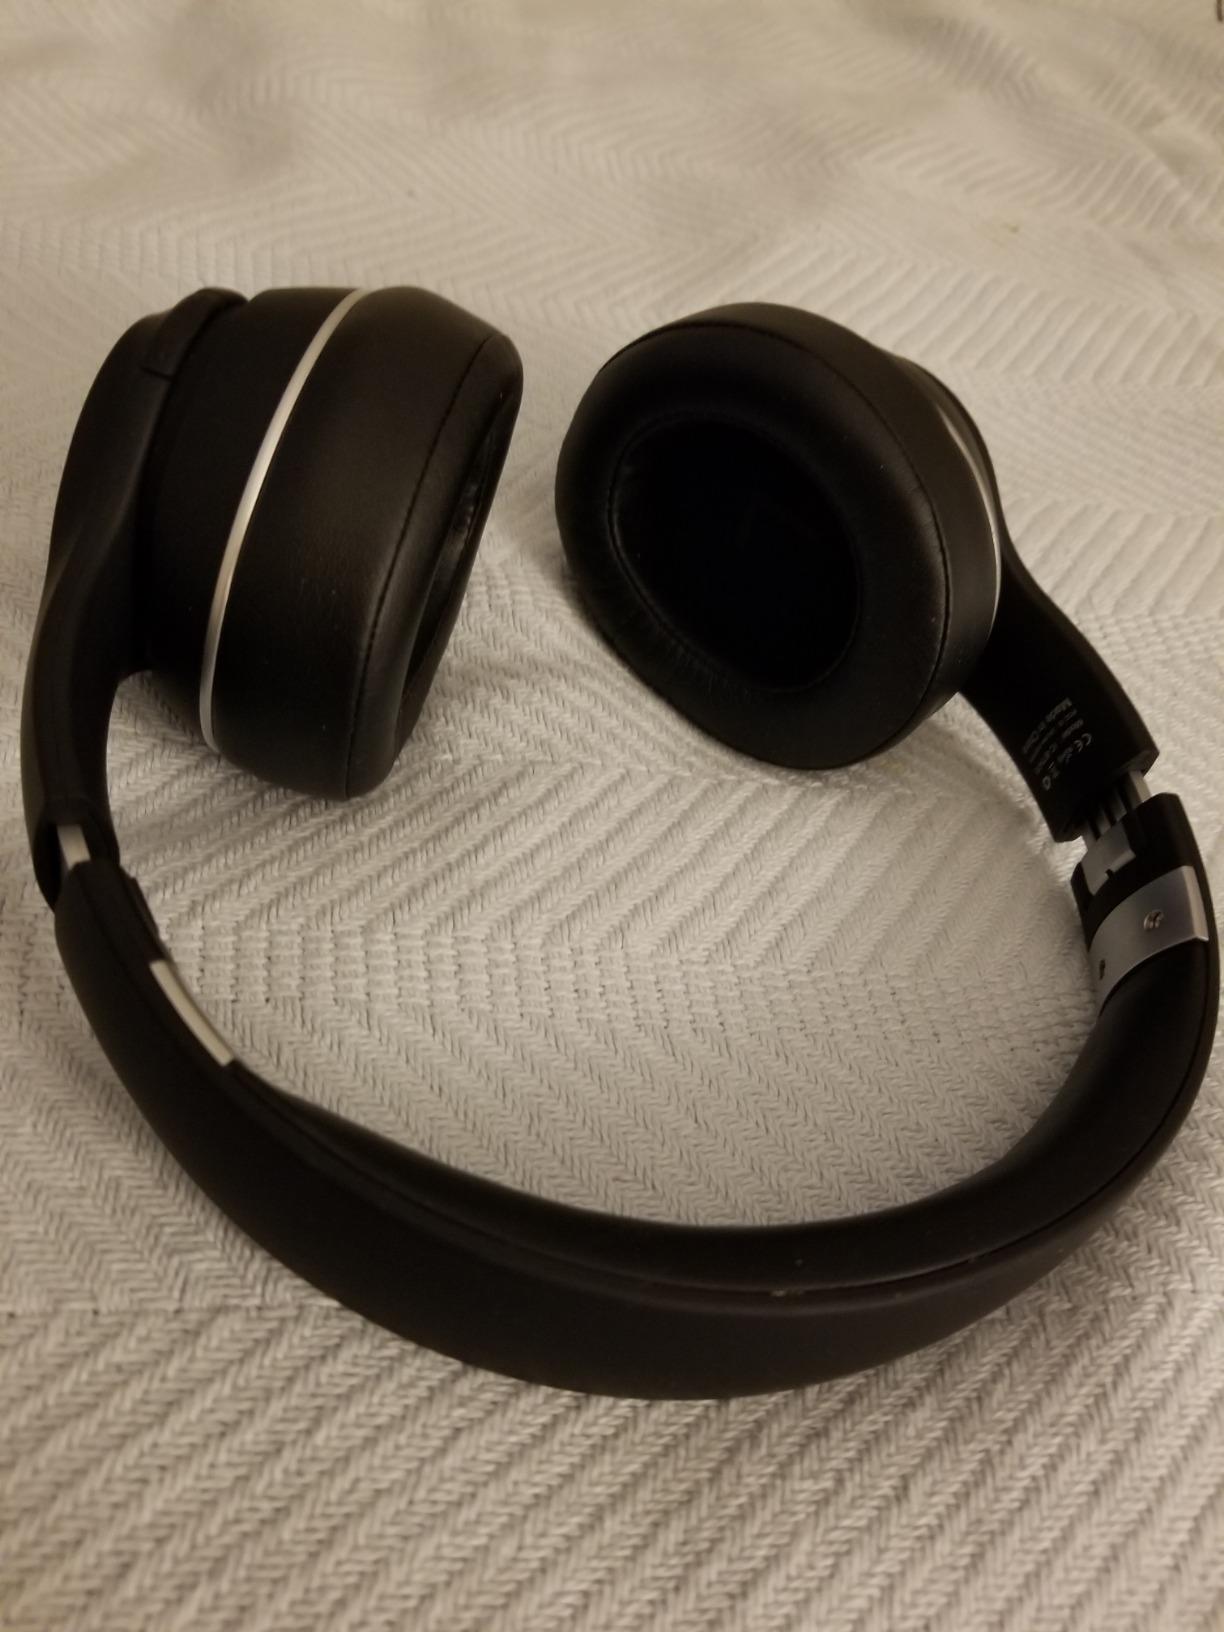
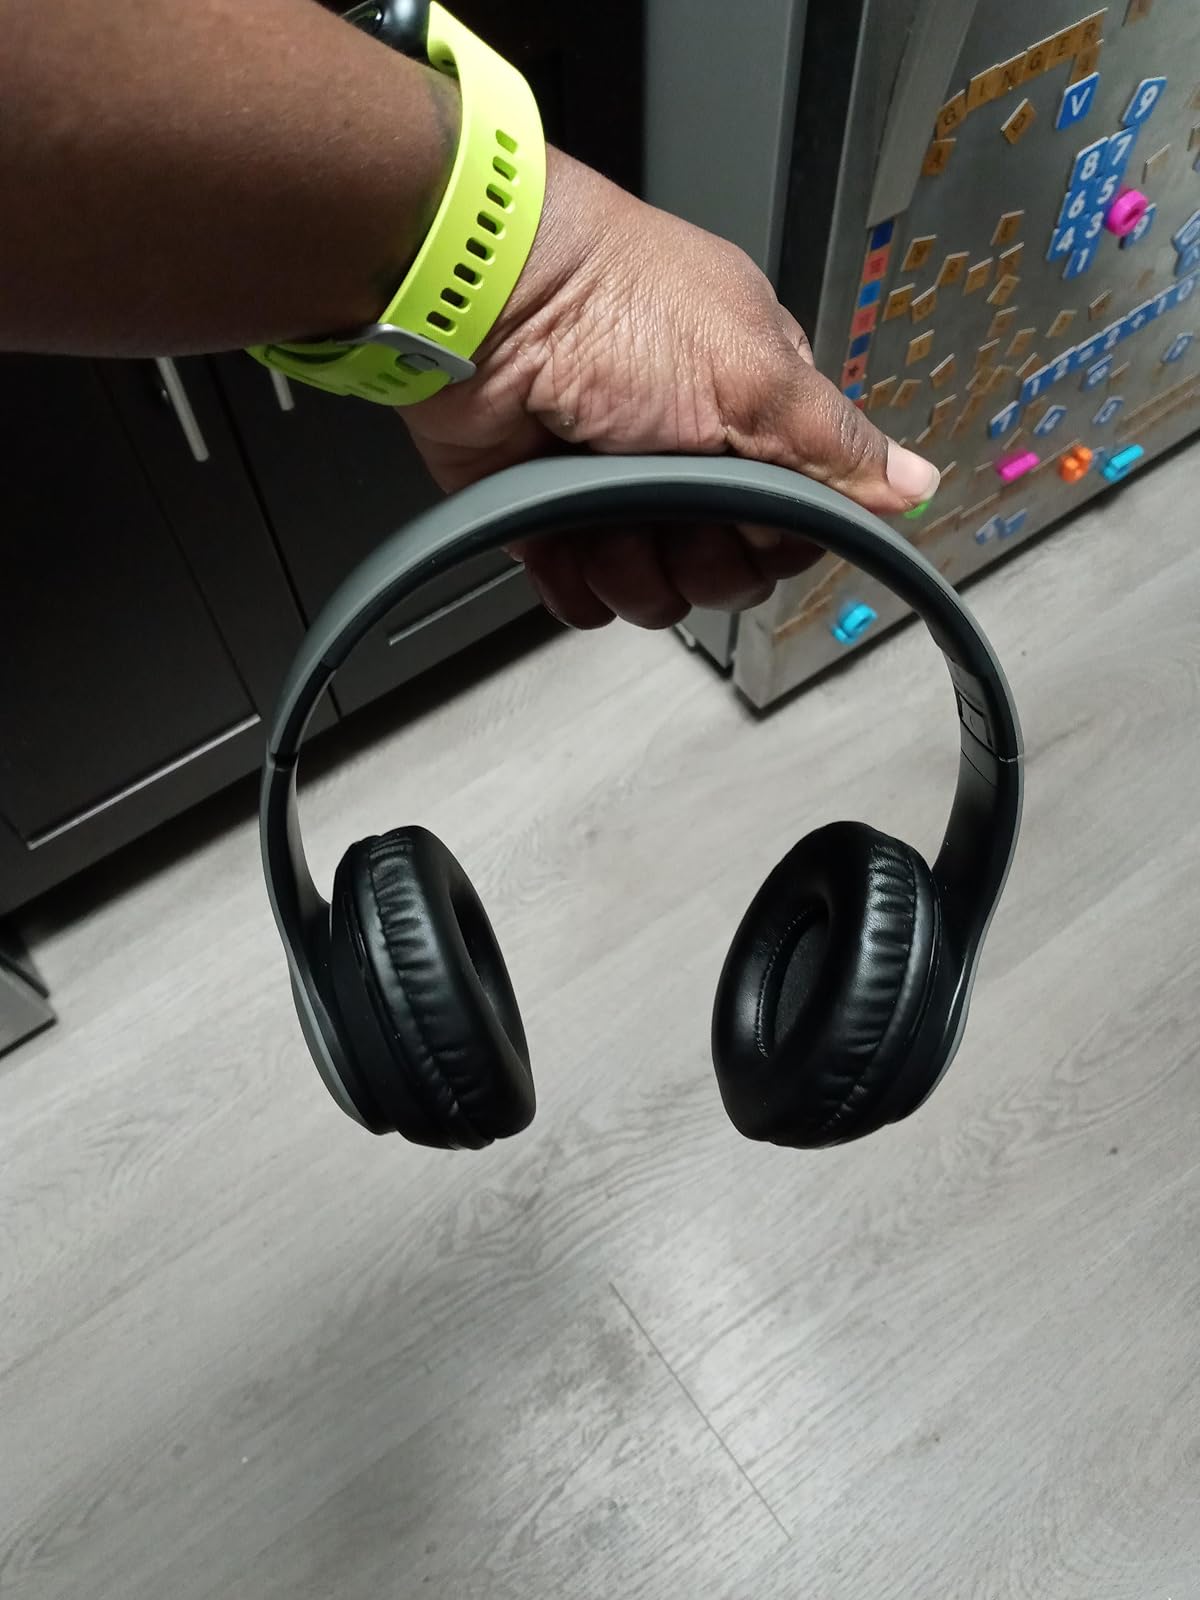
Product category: headphones
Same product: no